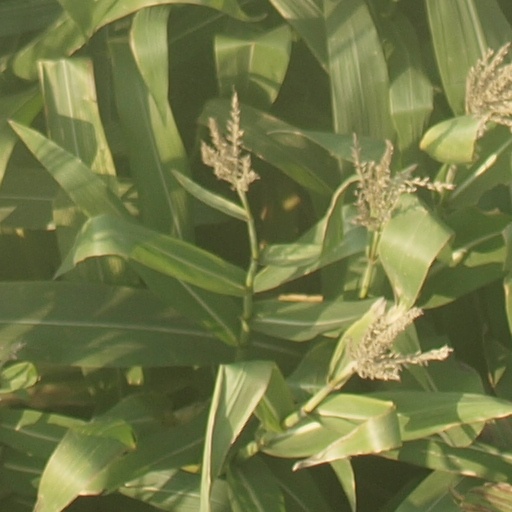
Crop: maize; corn